Azamat Sydykov

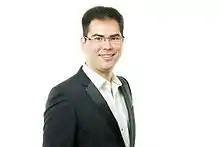

Azamat Sydykov (born 1986 in Frunze, Soviet Union) is a Kyrgyz concert pianist who has played solo concerts internationally through Kyrgyzstan, Russia, Switzerland, Germany, Iran, Turkey, Ukraine, Finland, Italy, and Netherlands. Having settled in New York City, Sydkov has there performed at Steinway Hall, Mannes Concert Hall, Gilder Lehrman Hall, Greenwich House, David Greer Recital Hall and United Nations Headquarters in New York.